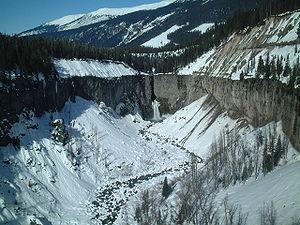
Le mont Meager, en anglais Mount Meager, est un ancien volcan endormi du Canada situé en Colombie-Britannique. Son point culminant est le pic Plinth avec 2 645 ou 2 680 mètres d'altitude. Sa dernière éruption déroulée vers 410 av. J.-C. est la plus grande éruption explosive de l'Holocène au Canada avec la production de nuées ardentes, de dômes et de coulées de lave.